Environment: real
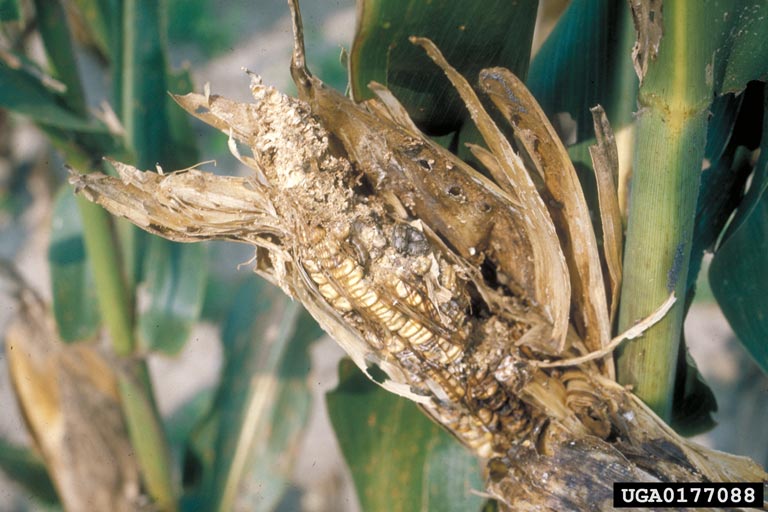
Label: fall_armyworm